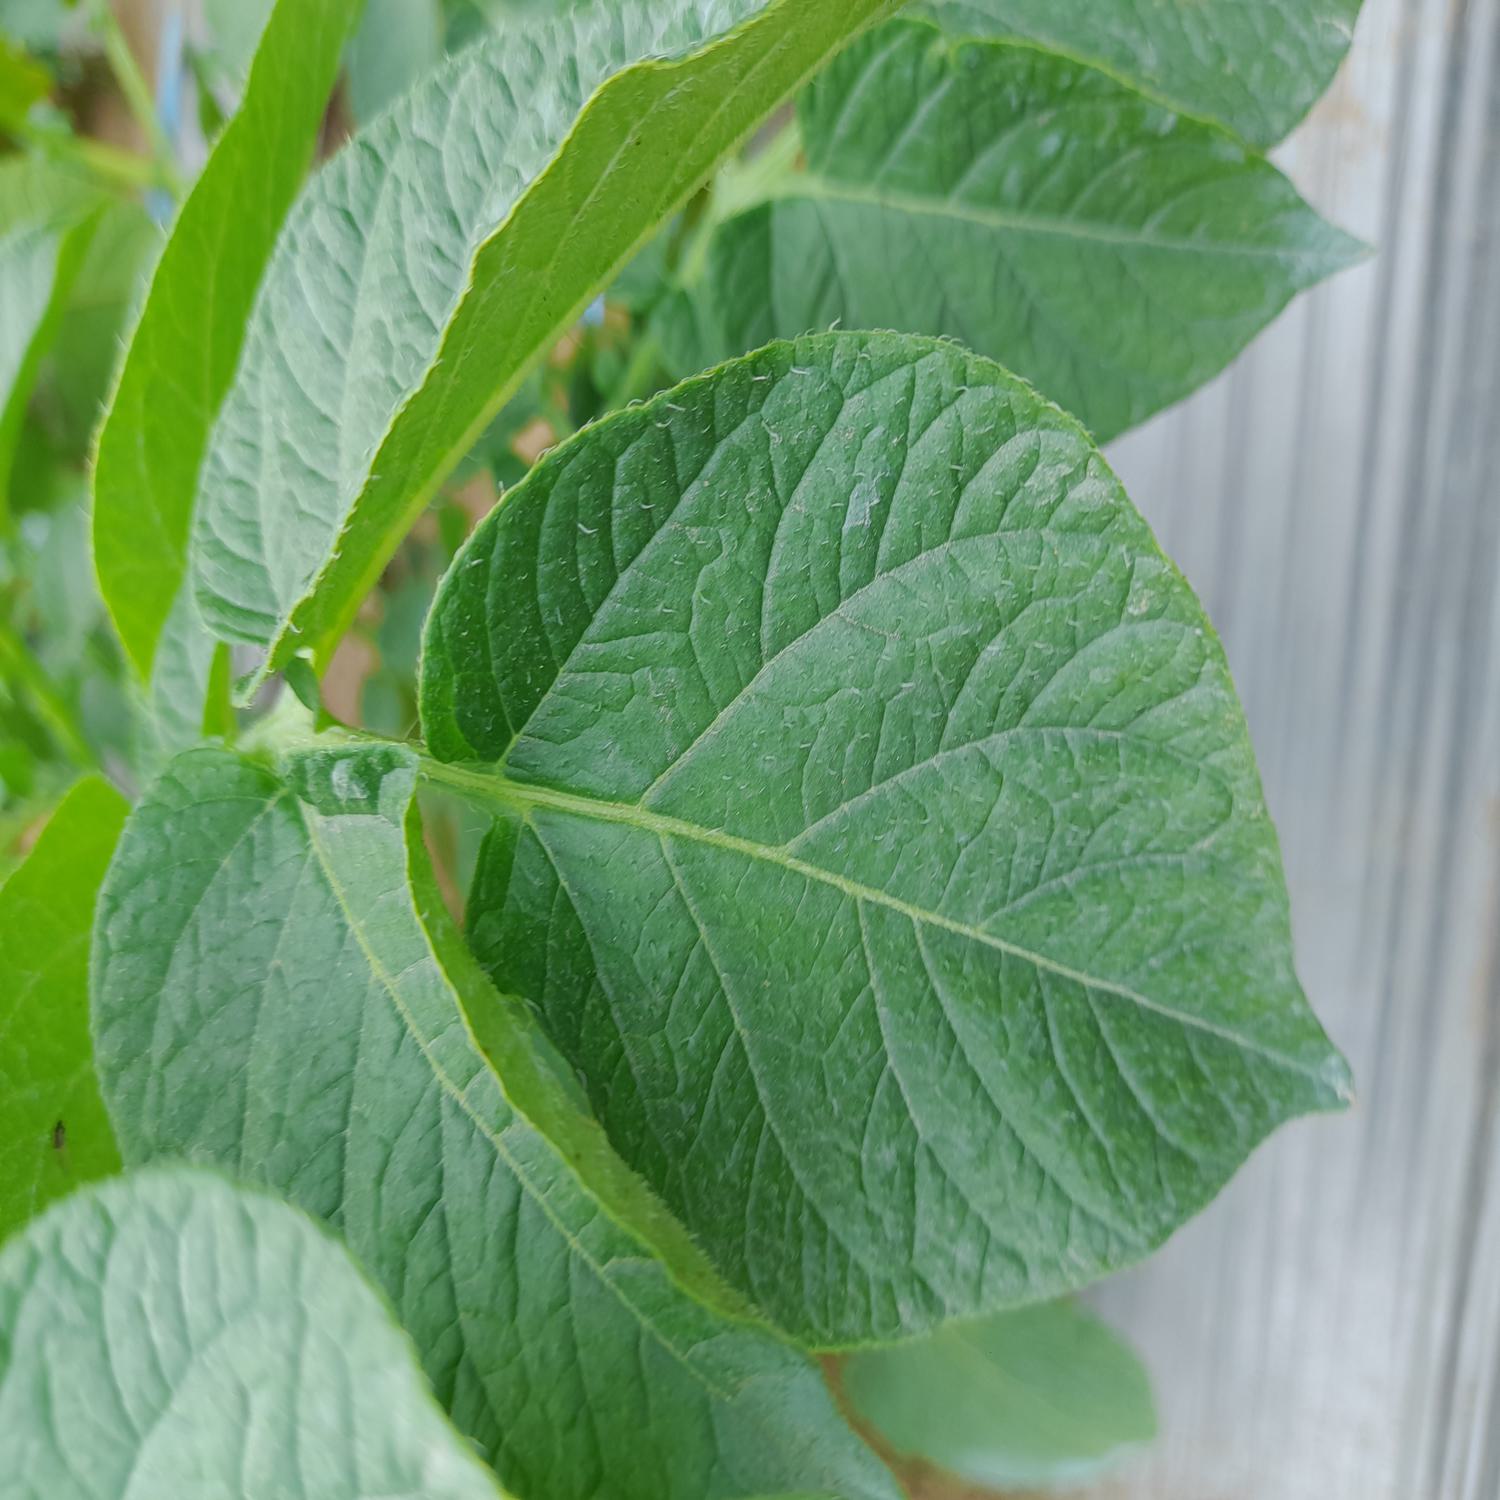
Label: Healthy